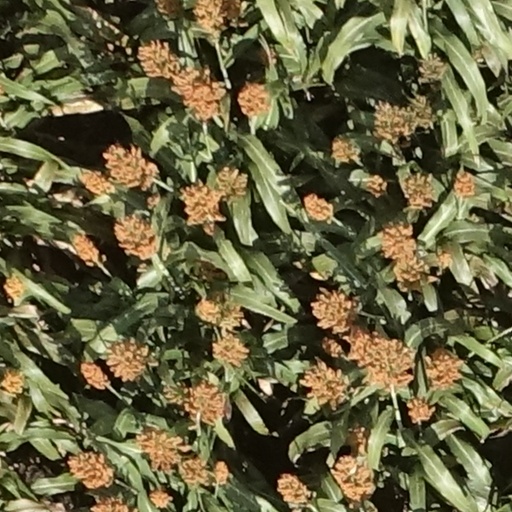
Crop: sorghum